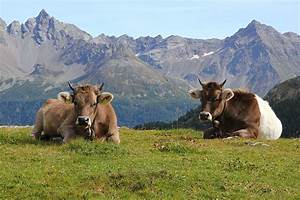
Label: mucca